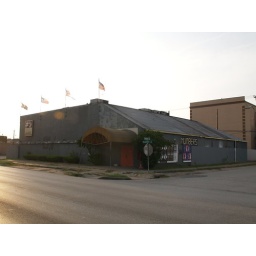
Houston Texas walking around the Old Montrose neighborhood down Westheimer street 2010 Building Streets Signs Vintage